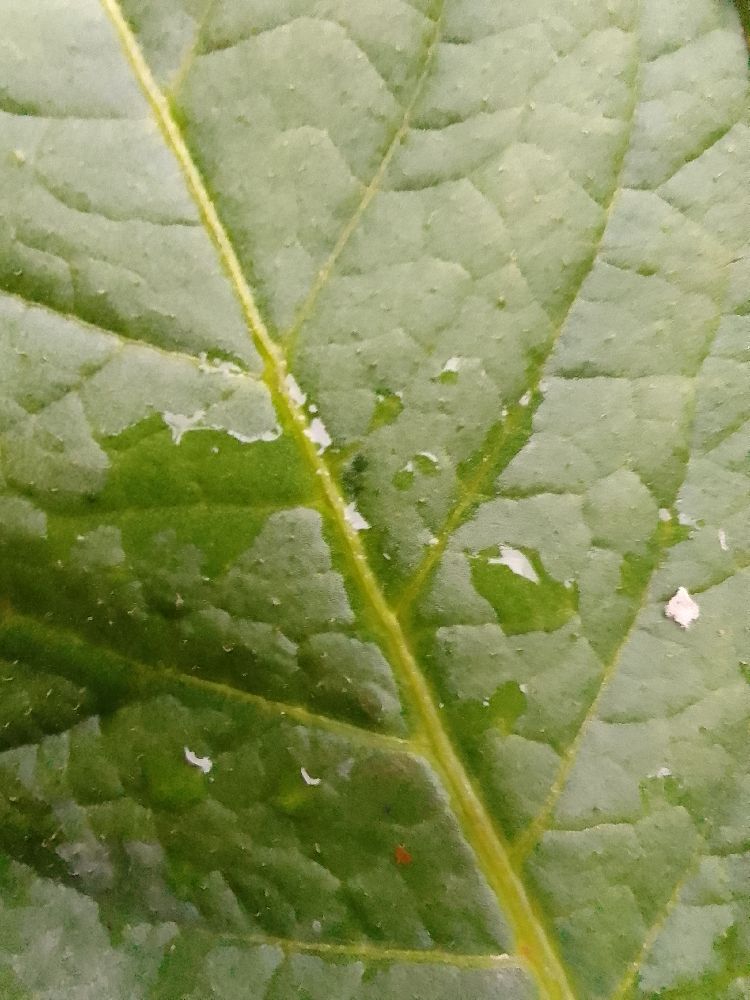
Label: Healthy